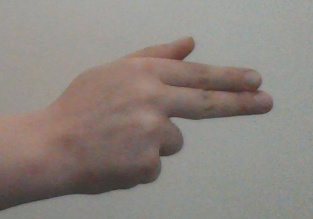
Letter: ghain